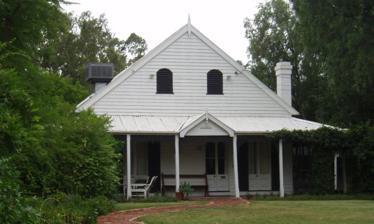
Country: Australia
Year built: 1875
Historic site in New South Wales, Australia Alloway Location 15 Gwydir Street, Moree , Moree Plains Shire , New South Wales , Australia Coordinates 29°27′36″S 149°50′37″E / 29.4601°S 149.8435°E / -29.4601; 149.8435 Built 1875 New South Wales Heritage Register Official name Alloway Type State heritage (built) Designated 2 April 1999 Reference no. 394 Type Cottage Category Residential buildings (private) Location of Alloway in New South Wales Show map of New South Wales Alloway (cottage) (Australia) Show map of Australia Alloway is a heritage-listed cottage located at 15 Gwydir Street, Moree , in the North West Slopes region of New South Wales , Australia. It was built during 1875. The cottage was added to the New South Wales State Heritage Register on 2 April 1999. Description View from the street The house appears to date from the 1870s. The doorbell is dated 1876 while the cast iron lace work is dated 1880. It is sited on land granted to James Traynor in 1860. Alexander McIntosh bought the house in 1882 and the late F. J. Crowe purchased it from the MacIntosh Estate in 1951. The house is built of large weatherboards and has a steeply pitched gabled roof. A smaller gable breaks the line of the front verandah roof. The verandah is decorated with cast iron lace valances and brackets and has wooden posts and a brick floor. The eastern side has been enclosed with gauze. French doors with wooden shutters, brass door knobs and curved glass open onto the front verandah. A kitchen wing adjoins the main house and adjoining this is a flat which was originally the harness room. Interior has weatherboard walls and ceilings, cedar door and architraves . The pleasant garden is well-maintained and has numerous mature trees. The front fence is probably original and is of intertwined wire and timber posts. Curtilage to include area to property boundary. Heritage listing Heritage boundaries As at 21 December 2001, an attractive, well-preserved cottage-style house which is one of the oldest in Moree and is a rare example of this type of architecture in the area. It is enhanced by its setting in pleasant gardens with many mature trees. Alloway was listed on the New South Wales State Heritage Register on 2 April 1999. See also New South Wales portal Architecture portal Australian residential architectural styles References Wikimedia Commons has media related to Alloway (cottage) .